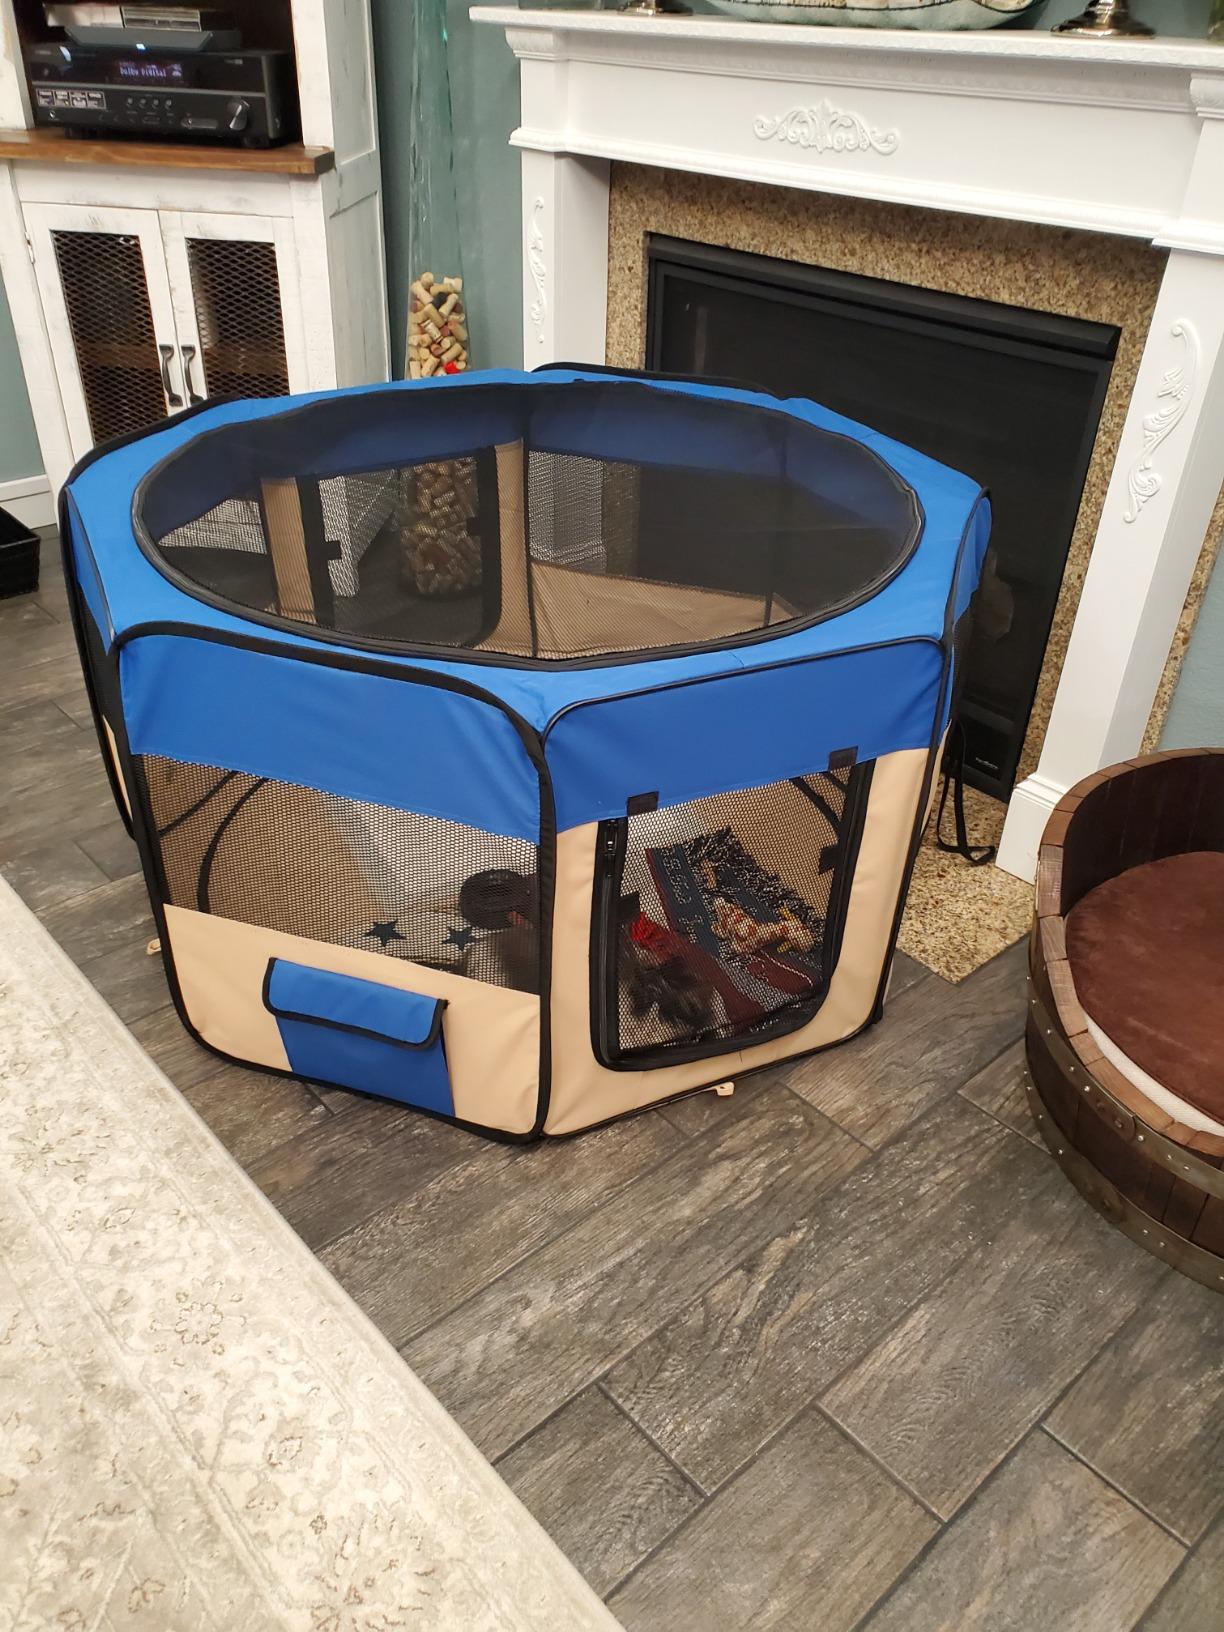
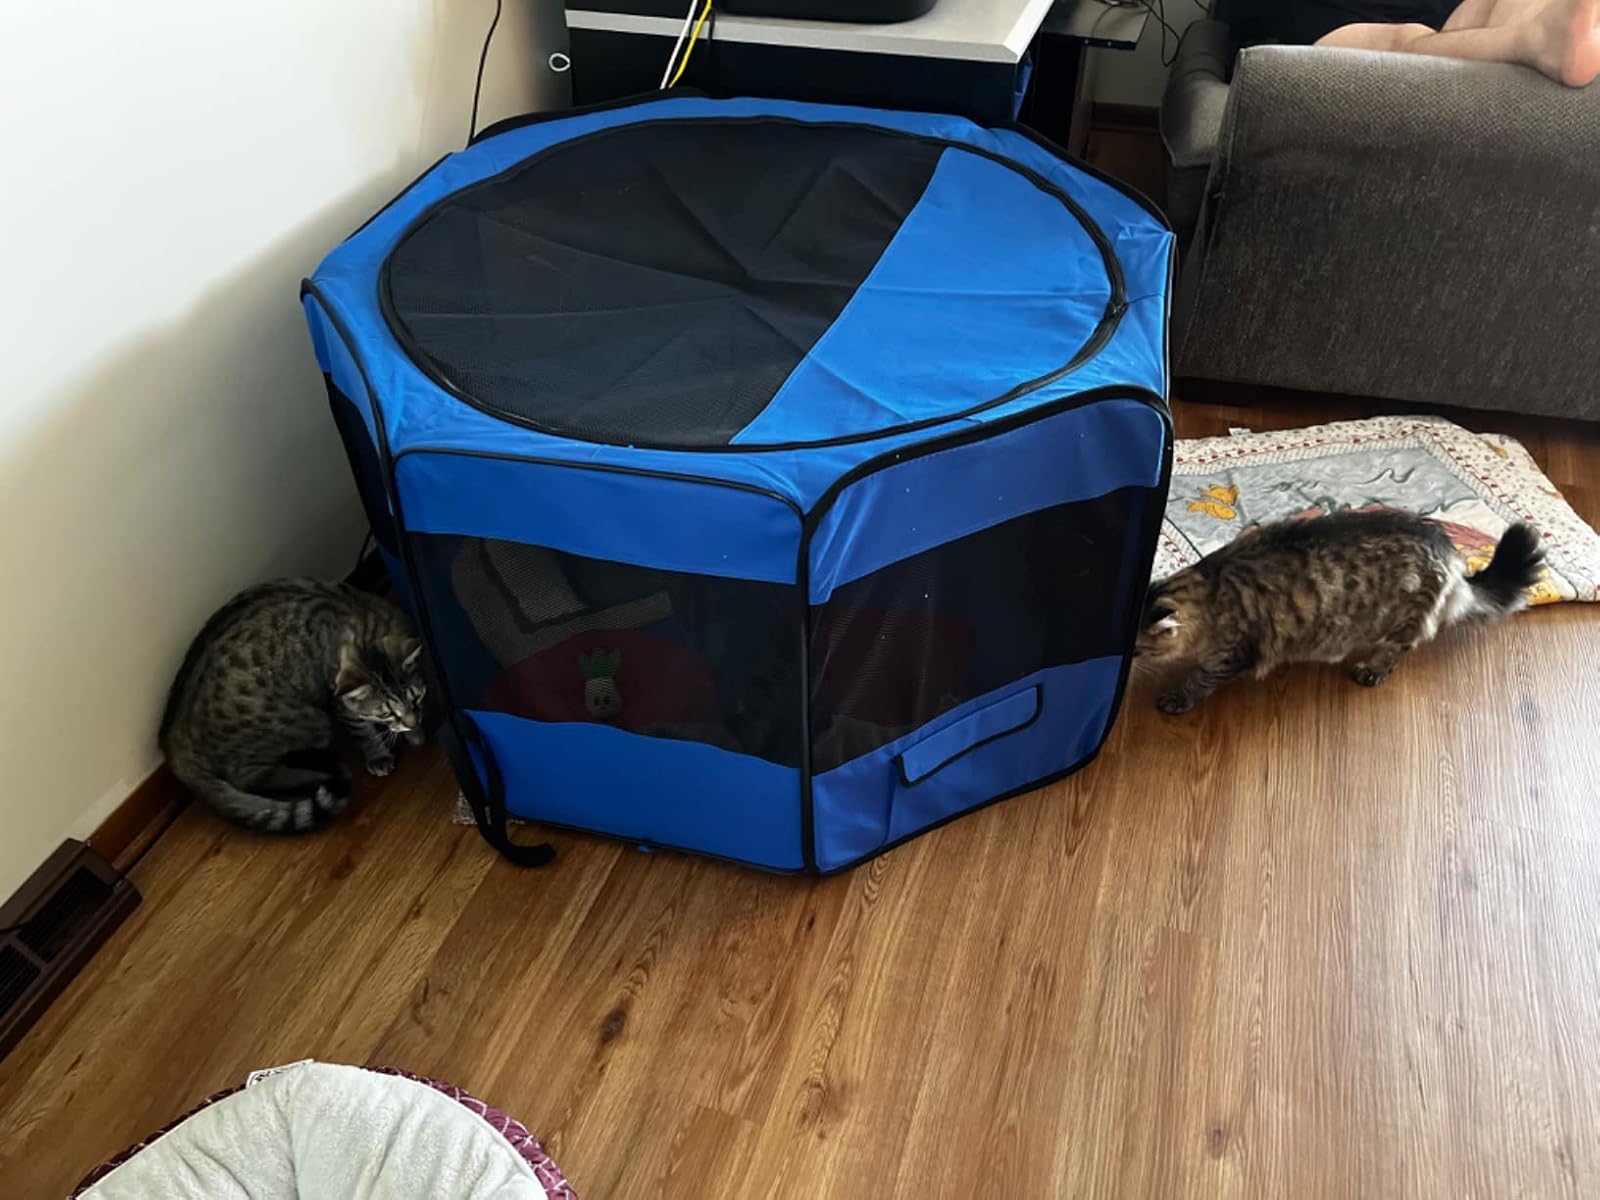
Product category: items_kennel
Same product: no